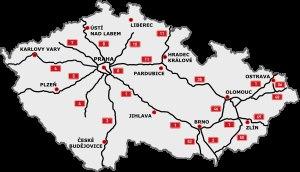
Le réseau autoroutier tchèque n'est plus séparé en deux catégories depuis que la catégorie des rychlostní silnice a été abolie le 31 décembre 2015.